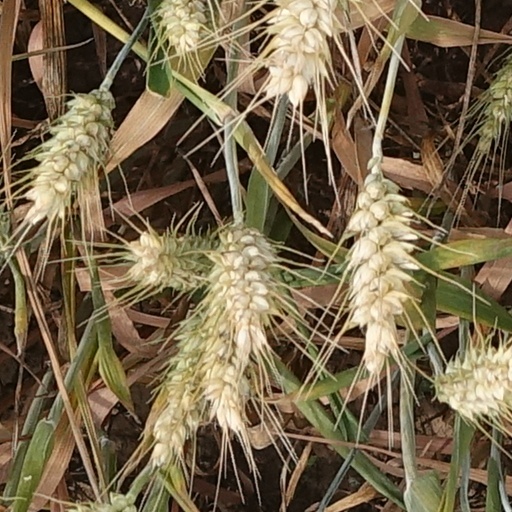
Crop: wheat